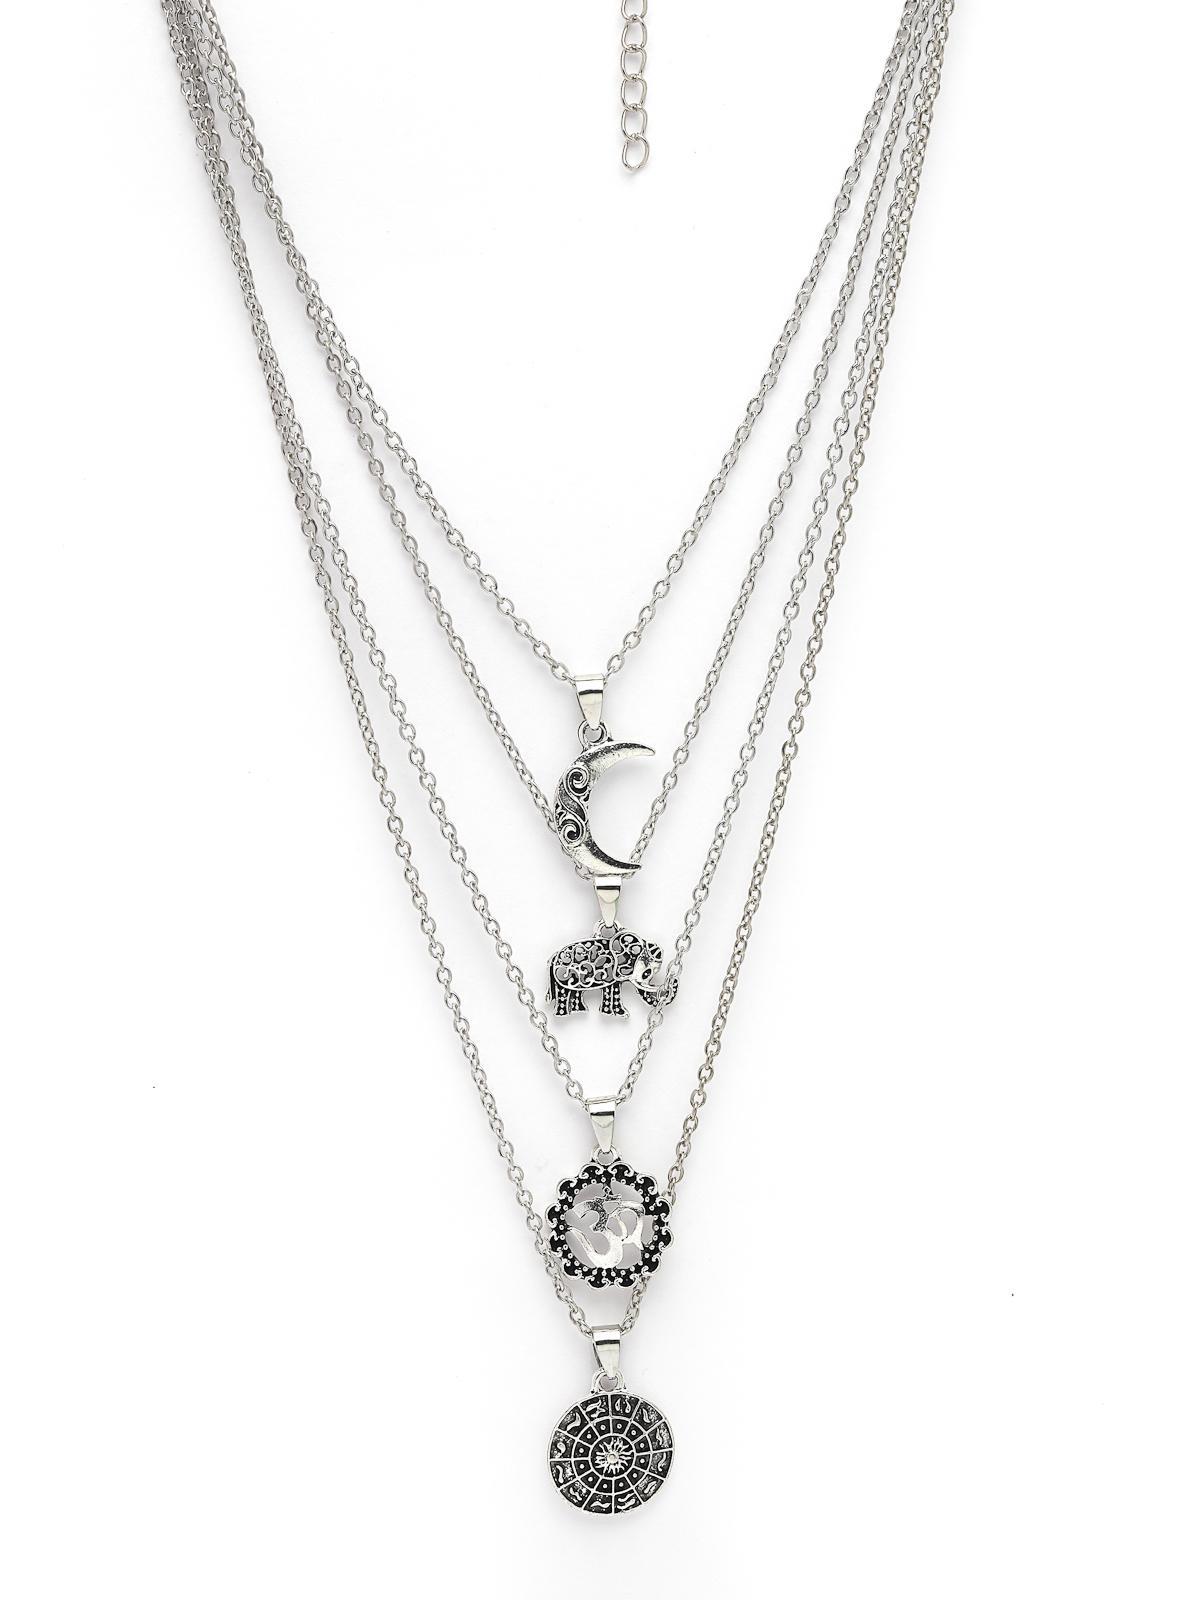
Scintillare by Sukkhi Impressive Multistyle 4 Layered Rhodium Plated Silver Oxidised Pendant Necklace for Women & Girls |Birthday Gift for Girls And Women Anniversary Gift for Wife| Gifts |N106598
Type: Necklaces & Pendants
Brand: Scintillare by Sukkhi
Price: Rs. 284
 Enhance your elegance with the Impressive Multistyle 4-Layered Rhodium Plated Silver Oxidized Pendant Necklace by Scintillare from Sukkhi. This stunning necklace is a unique and stylish accessory for women and girls. The intricate 4-layered design exudes a sense of sophistication, making it an ideal birthday or anniversary gift. Elevate your style with this impressive piece from Scintillare's Gifts Collection, a perfect combination of modern flair and timeless charm.Disclaimer:There may be slight variation in shade and colour due to photographic effects and monitor settings
Included: 1 Necklace